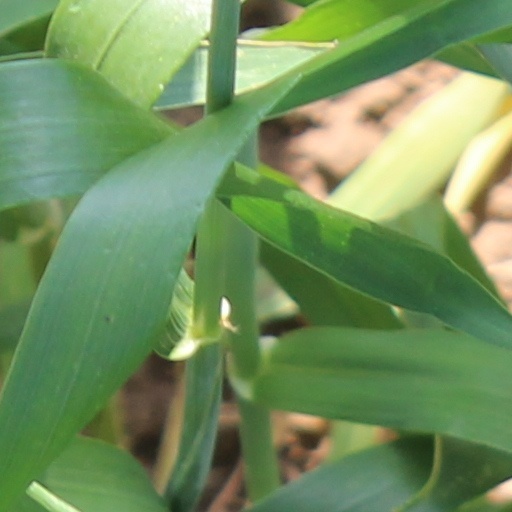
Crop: wheat